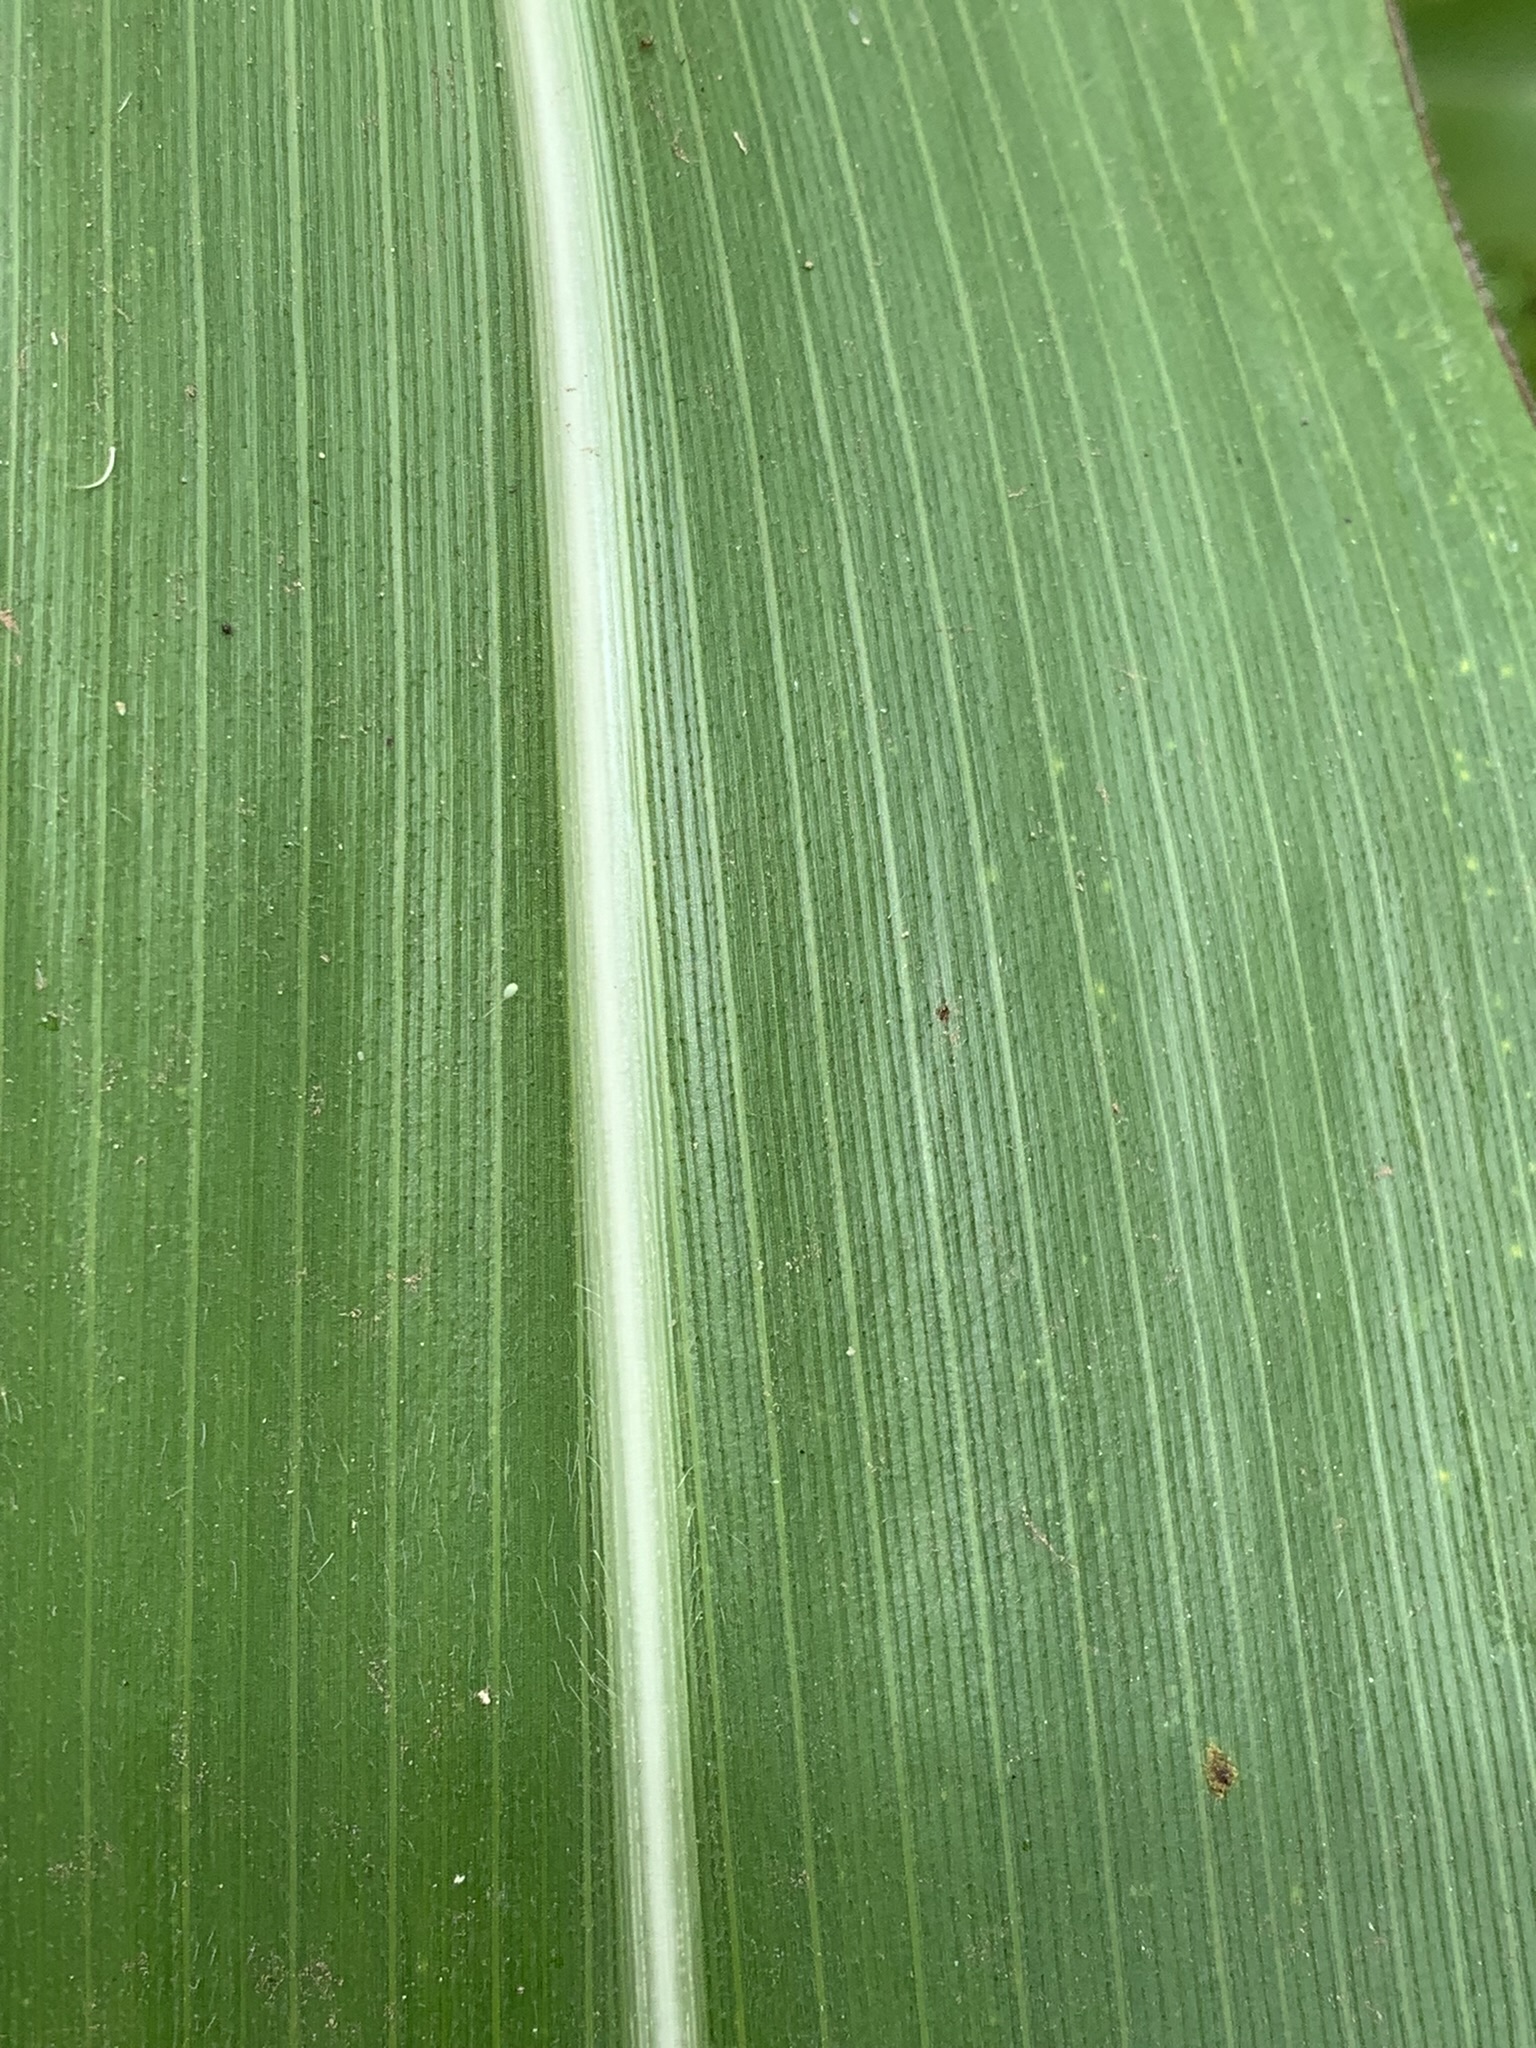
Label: Healthy